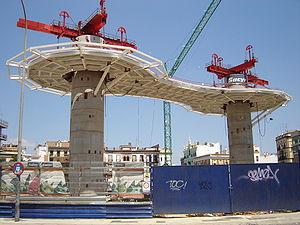
Metropol Parasol est une structure de bois de 150 m sur 75 m, d'une hauteur de 28 m, soutenue par six piliers, située à Séville. Située au sud du quartier d'Encarnación-Regina, dans le district Casco Antiguo, elle recouvre la place de la Encarnación et passe au-dessus de la rue Imagen. Le projet, présenté par l'architecte berlinois Jürgen Mayer, gagna le concours lancé par la municipalité pour la réhabilitation de la place. Sa forme lui vaut populairement le surnom de Setas de la Encarnación ou de Setas de Sevilla.